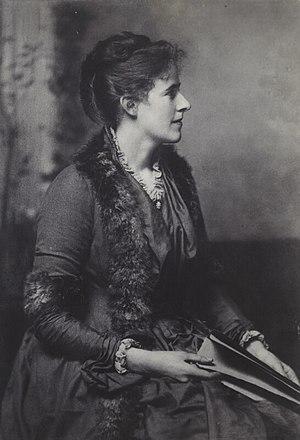
Mary Berenson, née Mary Whitall Smith en Pennsylvanie en 1864 et morte le 23 mars 1945, est une historienne de l'art américaine. Son nom et celui de Bernard Berenson sont attachés à la villa I Tatti, à Florence, siège de The Harvard Center for Italian Renaissance Studies.